Fishing float

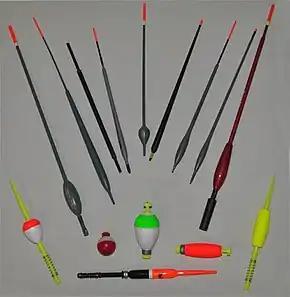
Selection of UK (top) and US (bottom) fishing floats

A fishing float or bobber is a lightweight buoy used in angling, usually attached to a fishing line. Angling using a float is sometimes called float fishing.